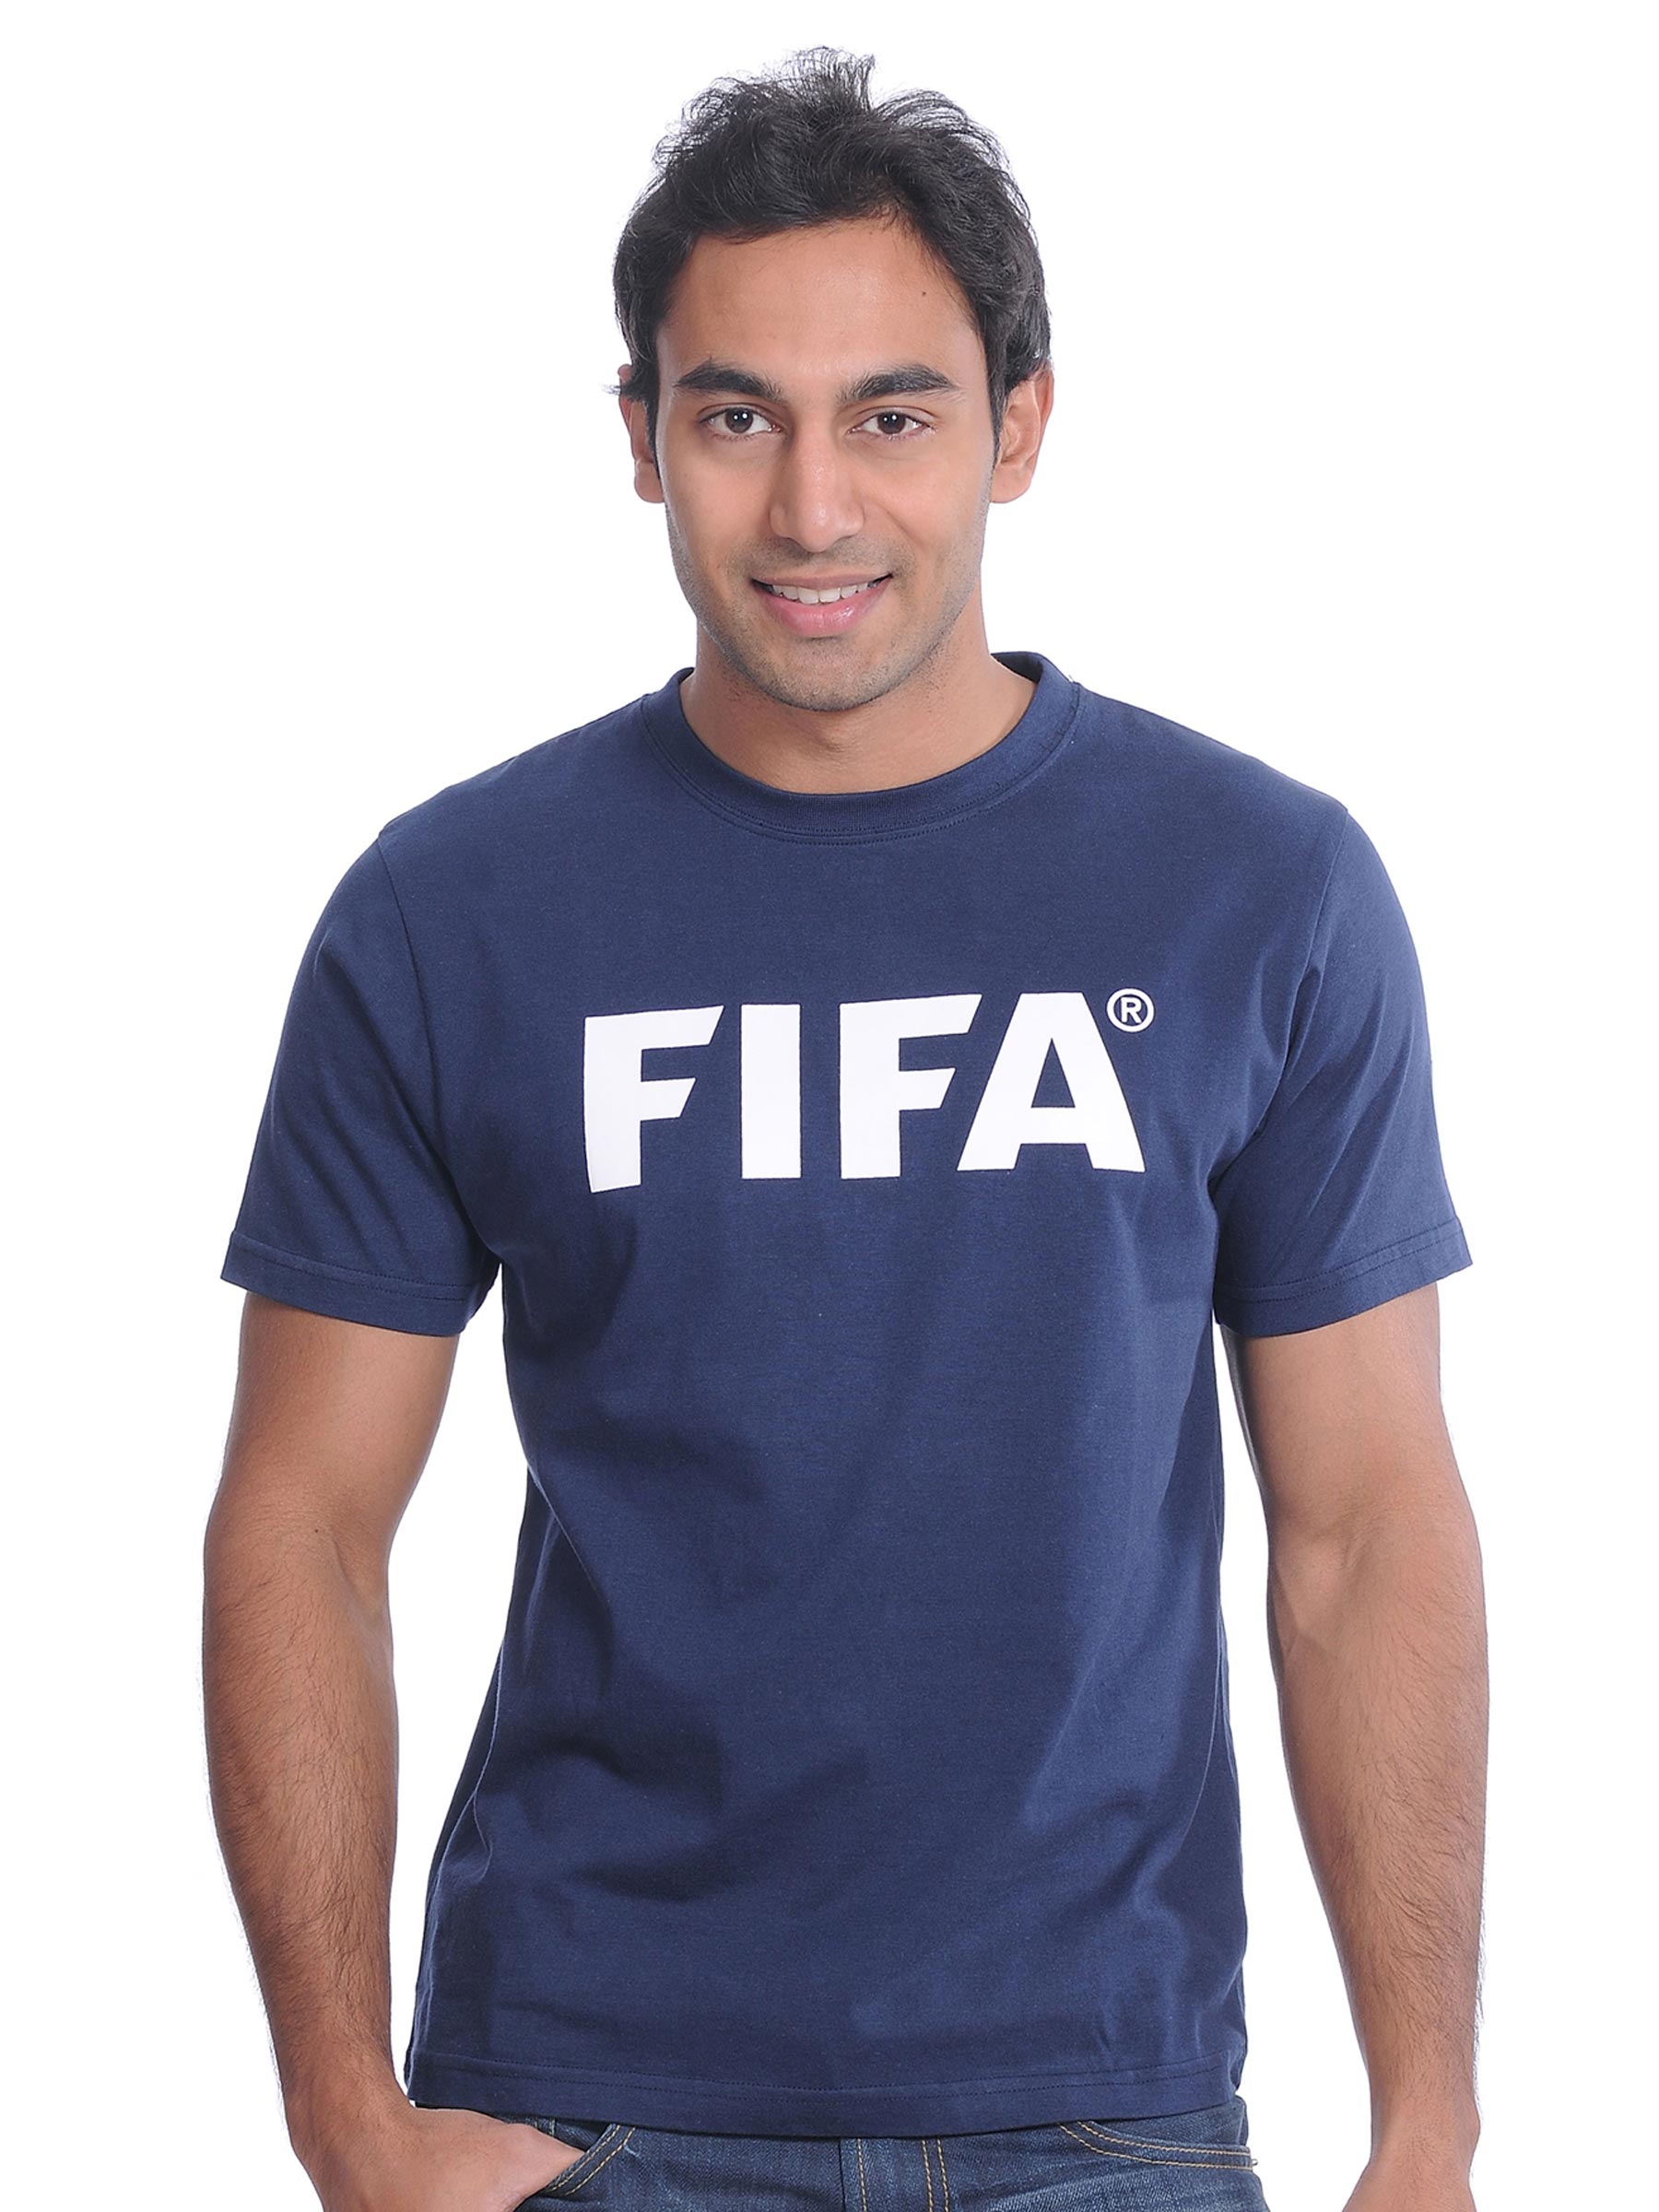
Fifa Men Essentials Navy Blue T-shirt
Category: Apparel / Topwear / Tshirts
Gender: Men
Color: Navy Blue
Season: Winter 2010
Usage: Casual